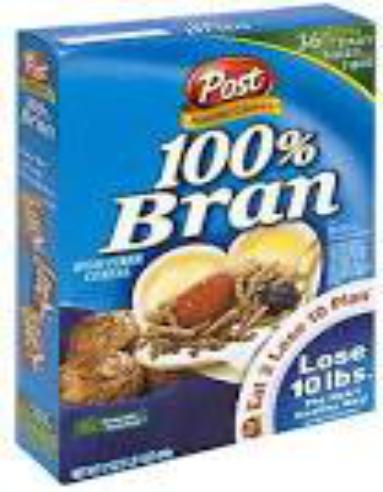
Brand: Bran Flakes
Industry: Food